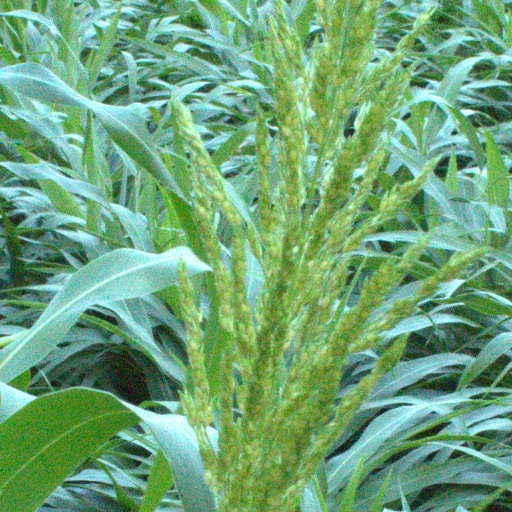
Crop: sorghum